Devin Dodson

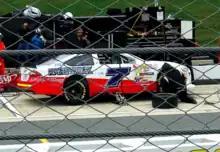

In May 2019, Dodson joined Vizion Motorsports for his ARCA Menards Series debut at Charlotte Motor Speedway. On July 26, 2019, it was announced that Dodson was scheduled to make his NASCAR national series debut driving the No. 32 for Reaume Brothers Racing in the NASCAR Gander Outdoors Truck Series in the 2019 Eldora Dirt Derby, with the potential to add more races with the team later in 2019. The announcement came after an opportunity with a different team fell through. Dodson would finish the race in 30th. He also competed in two NASCAR K&N Pro Series West races with JP Racing, finishing 8th at Evergreen Speedway and 17th at Meridian Speedway.